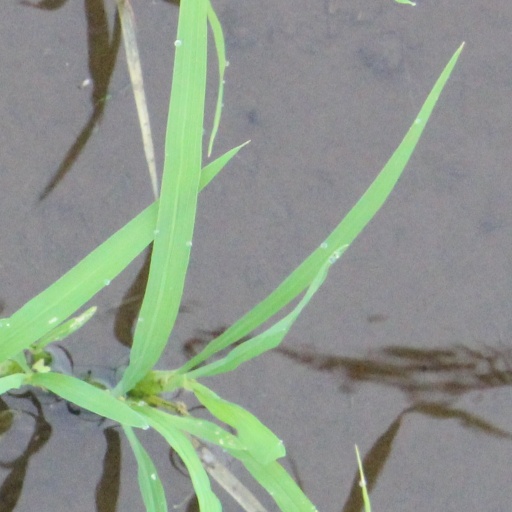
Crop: rice